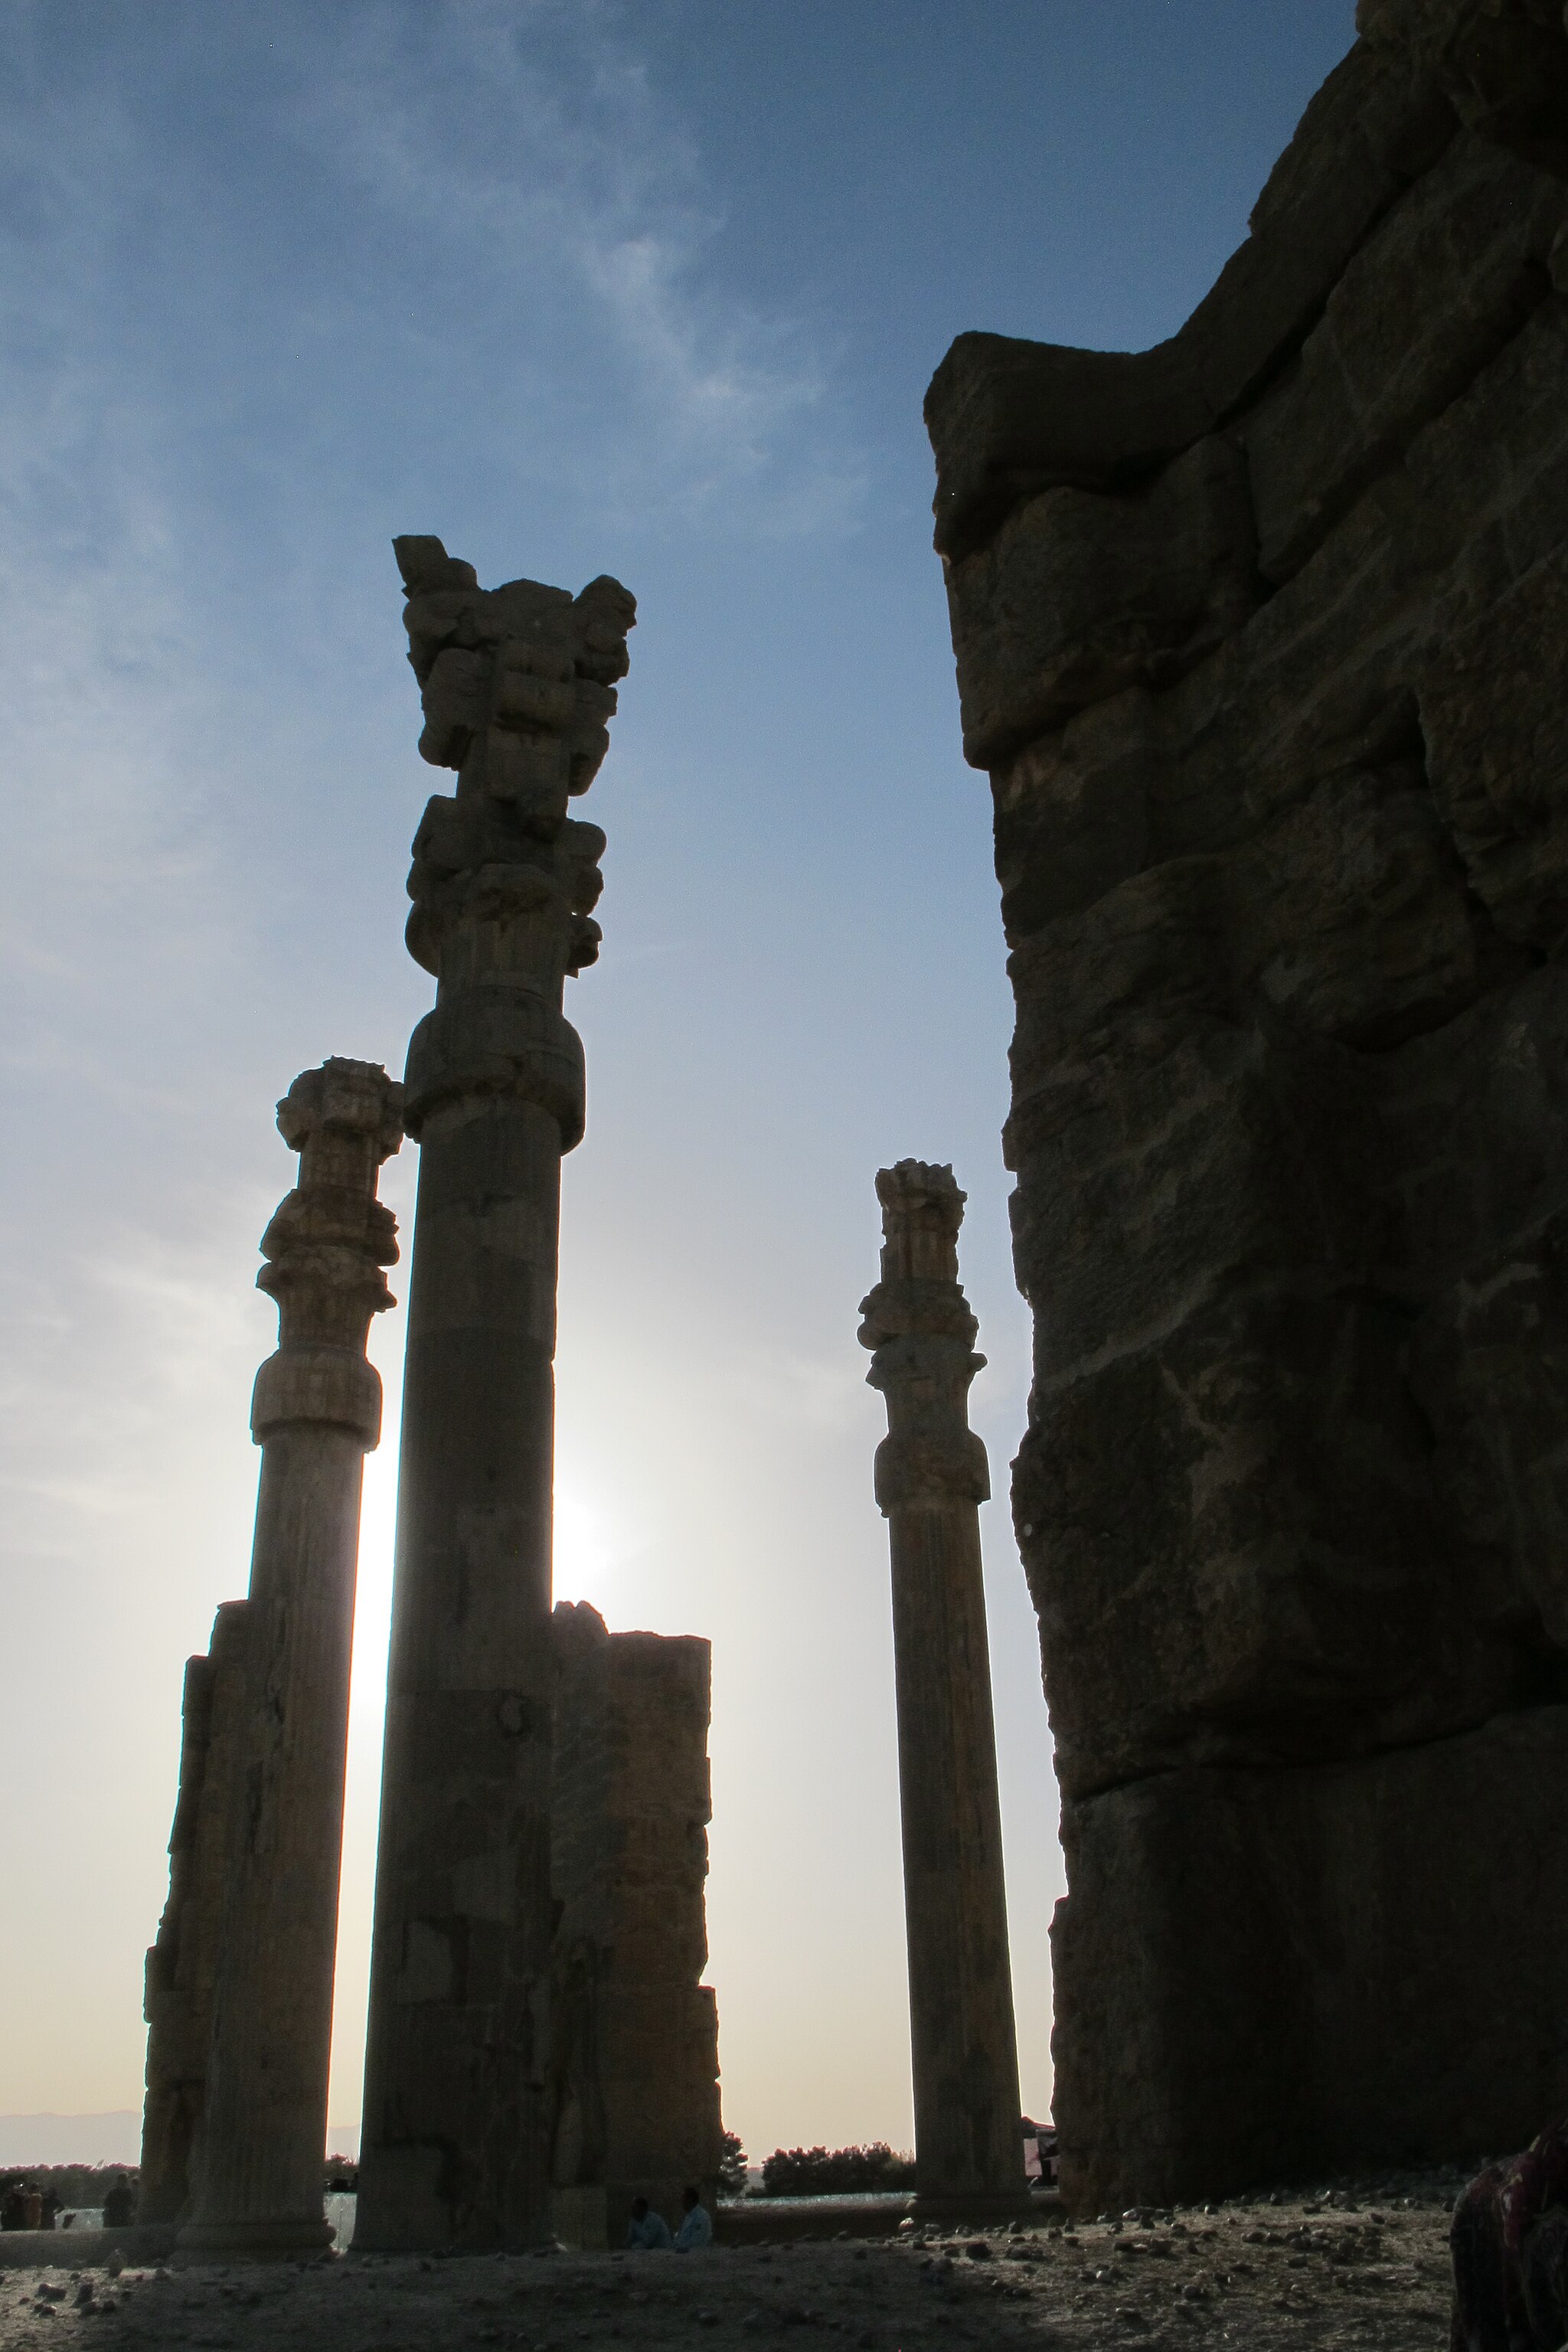
Title: تخت جمشید به روایت مینیک22
Date: 2016-07-16 23:21:02
Categories: Images from Wiki Loves Monuments 2018, Self-published work, Cultural heritage monuments in Iran with known IDs, Uploaded via Campaign:wlm-ir, Images from Wiki Loves Monuments in Marvdasht, 2016 in Persepolis, Images from Wiki Loves Monuments 2018 in Iran, Photographic silhouettes of Persepolis, Columns in Gate of All Nations